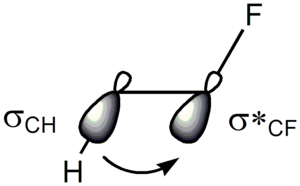
L'effet gauche est une différence de stabilité résultant de la conformation d'une molécule, son conformère gauche étant plus stable que le conformère anti. Cet effet concerne de nombreuses molécules, par exemple le 1,2-difluoroéthane H₂FC–CFH₂, pour lequel la conformation gauche est plus stable de 2,4 à 3,4 kJ·mol⁻¹ en phase gazeuse.